Anatoliy Tymoshchuk

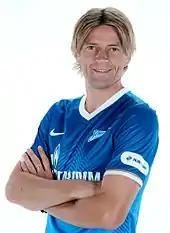
Tymoshchuk during his second spell at Zenit, 2013

Tymoshchuk started his career playing for his hometown club Volyn Lutsk, having risen through the ranks at the team. Following two successful seasons, the player began to attract attention from bigger clubs.